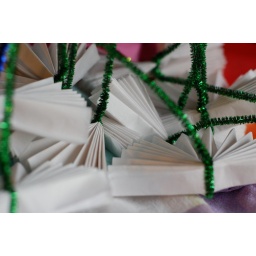
According to ancient legend, she who makes a thousand paper flowers in a single semester will be granted a bachelor's degree.